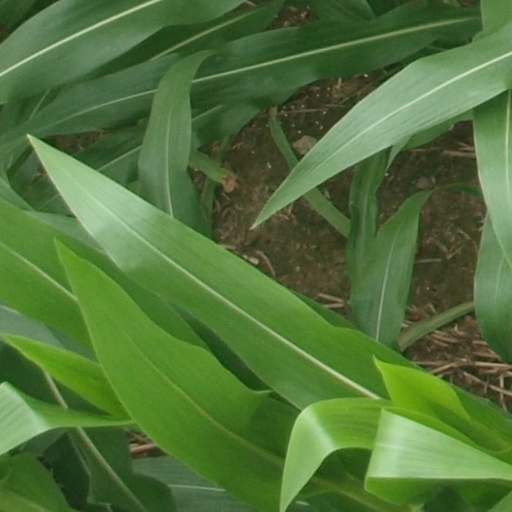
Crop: maize; corn